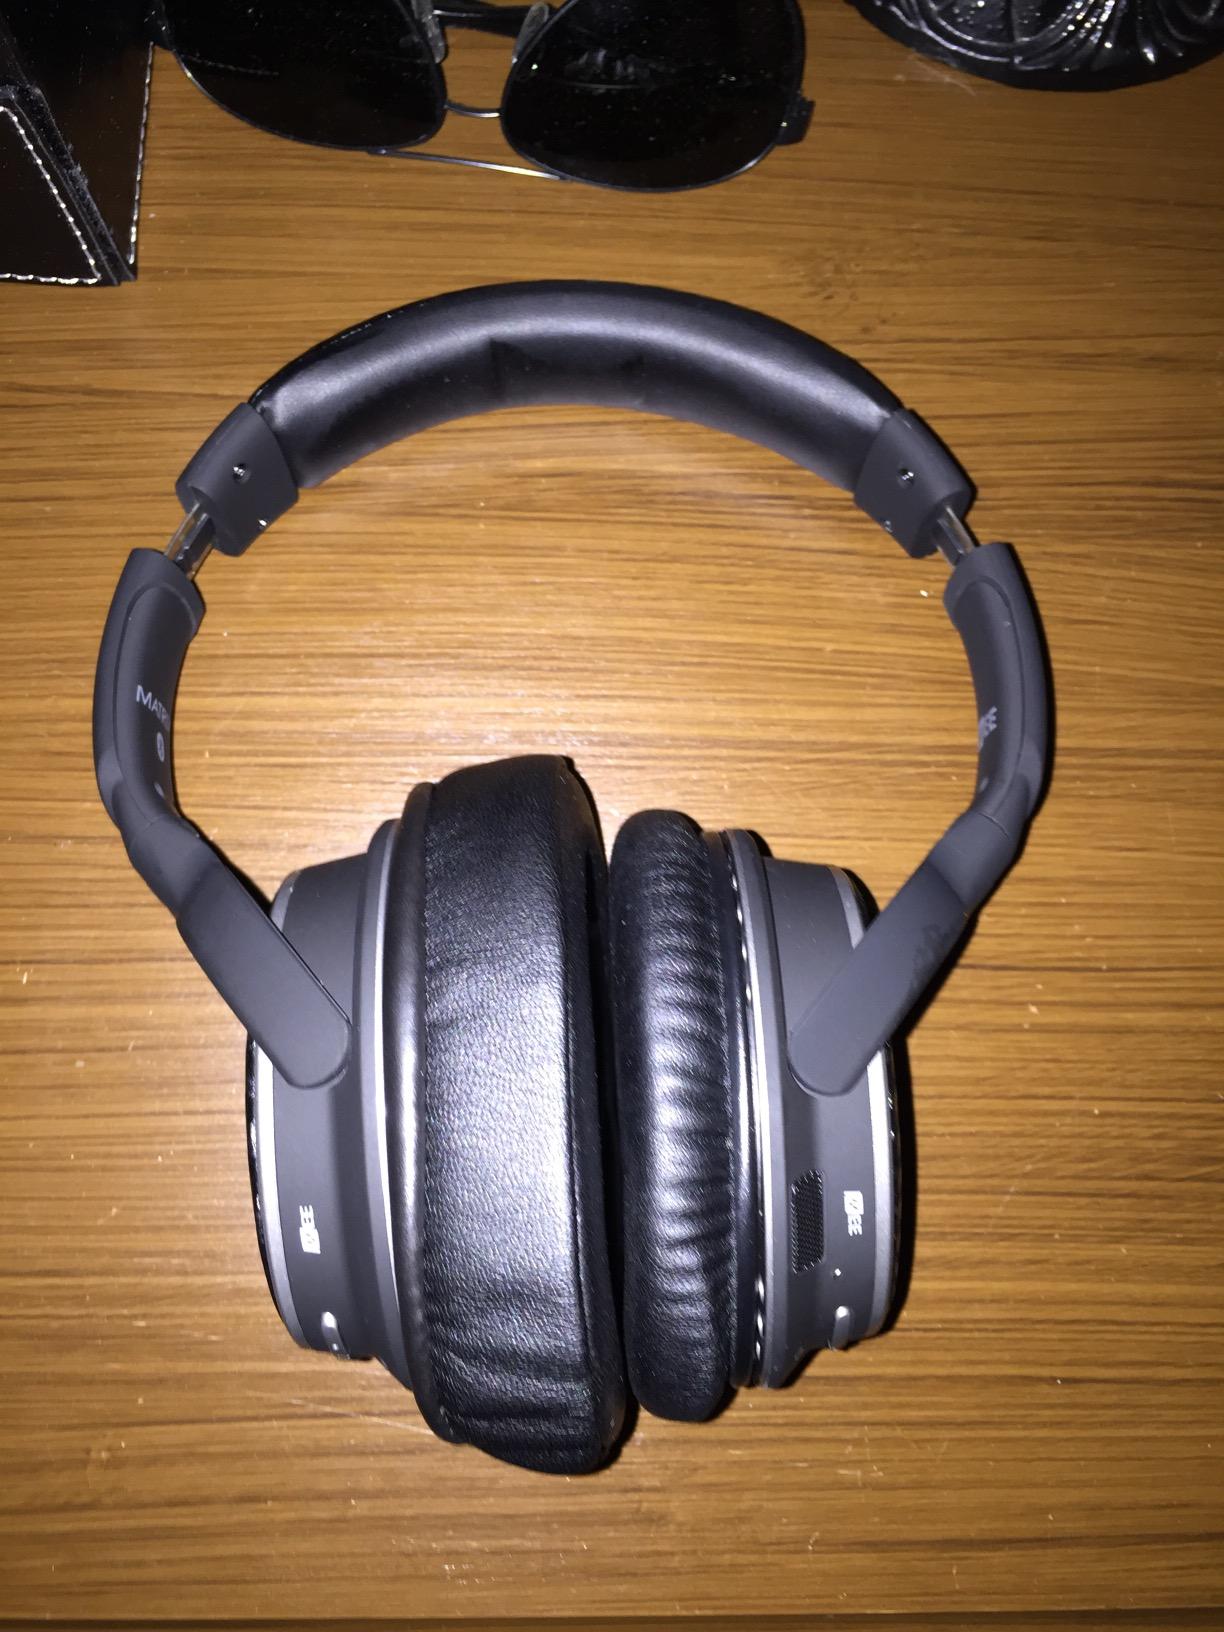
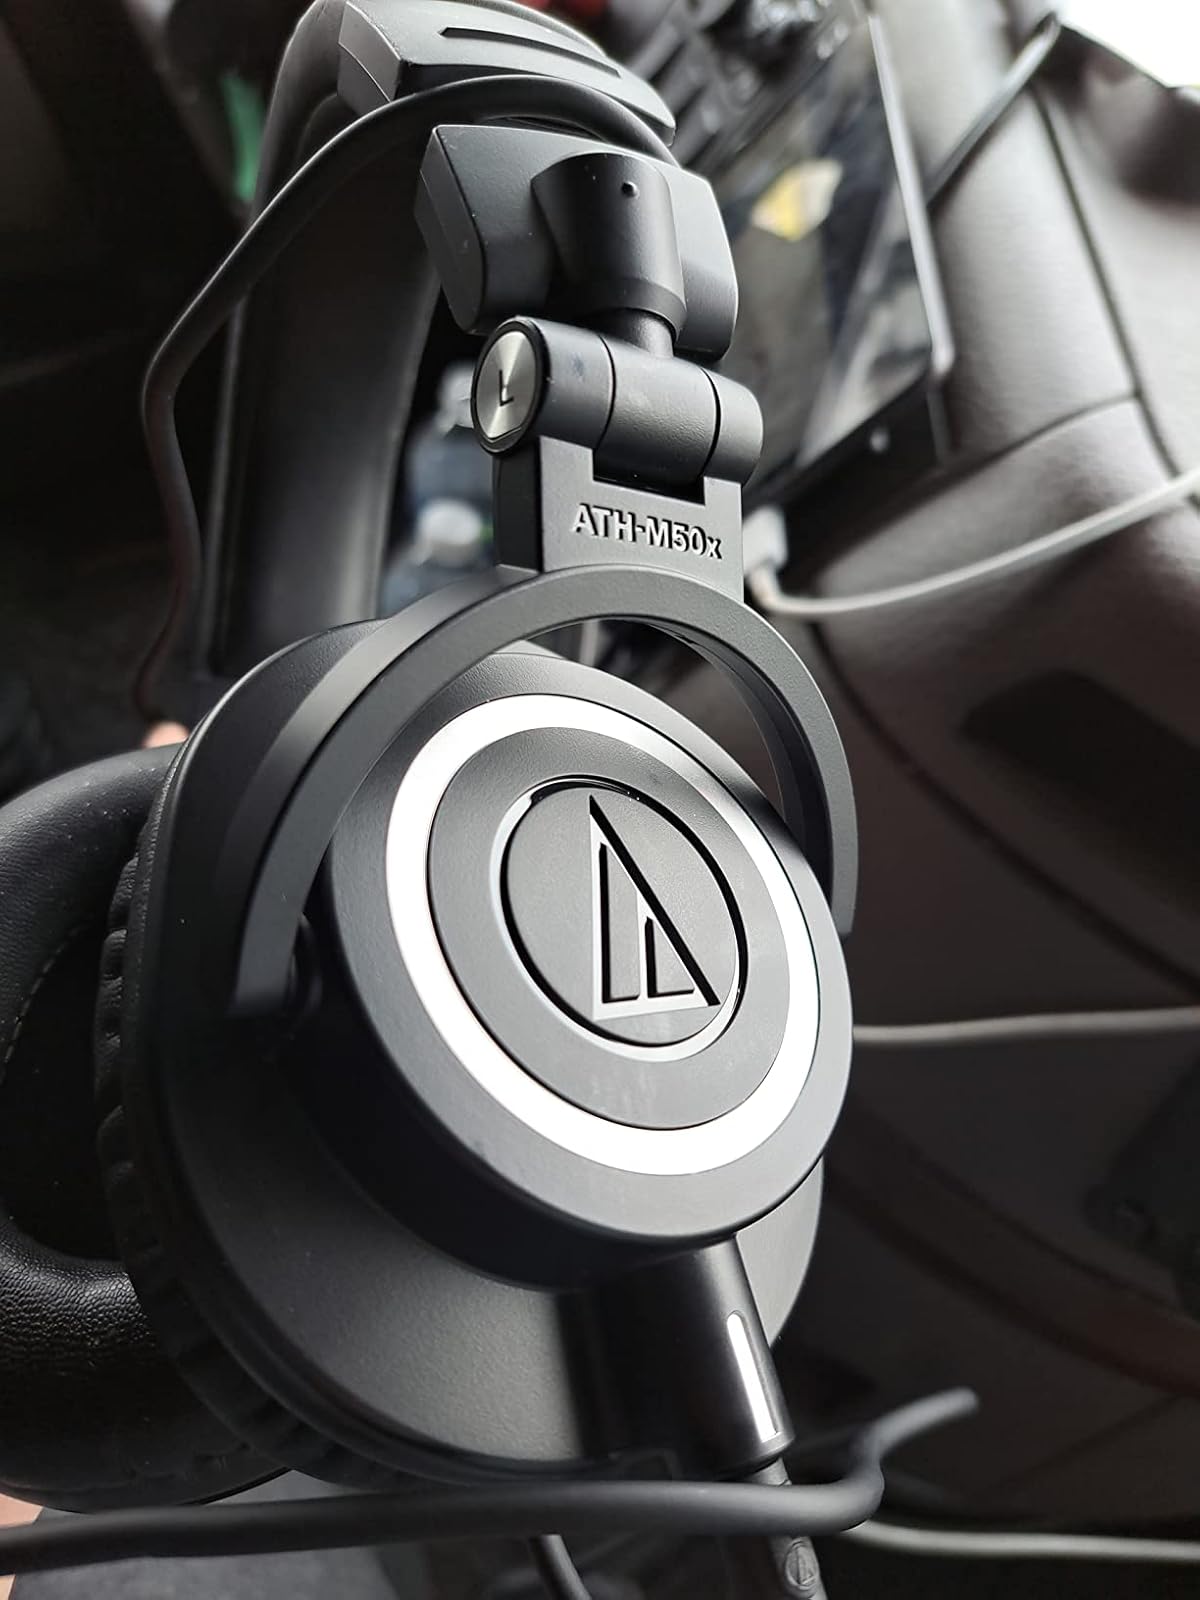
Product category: headphones
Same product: no